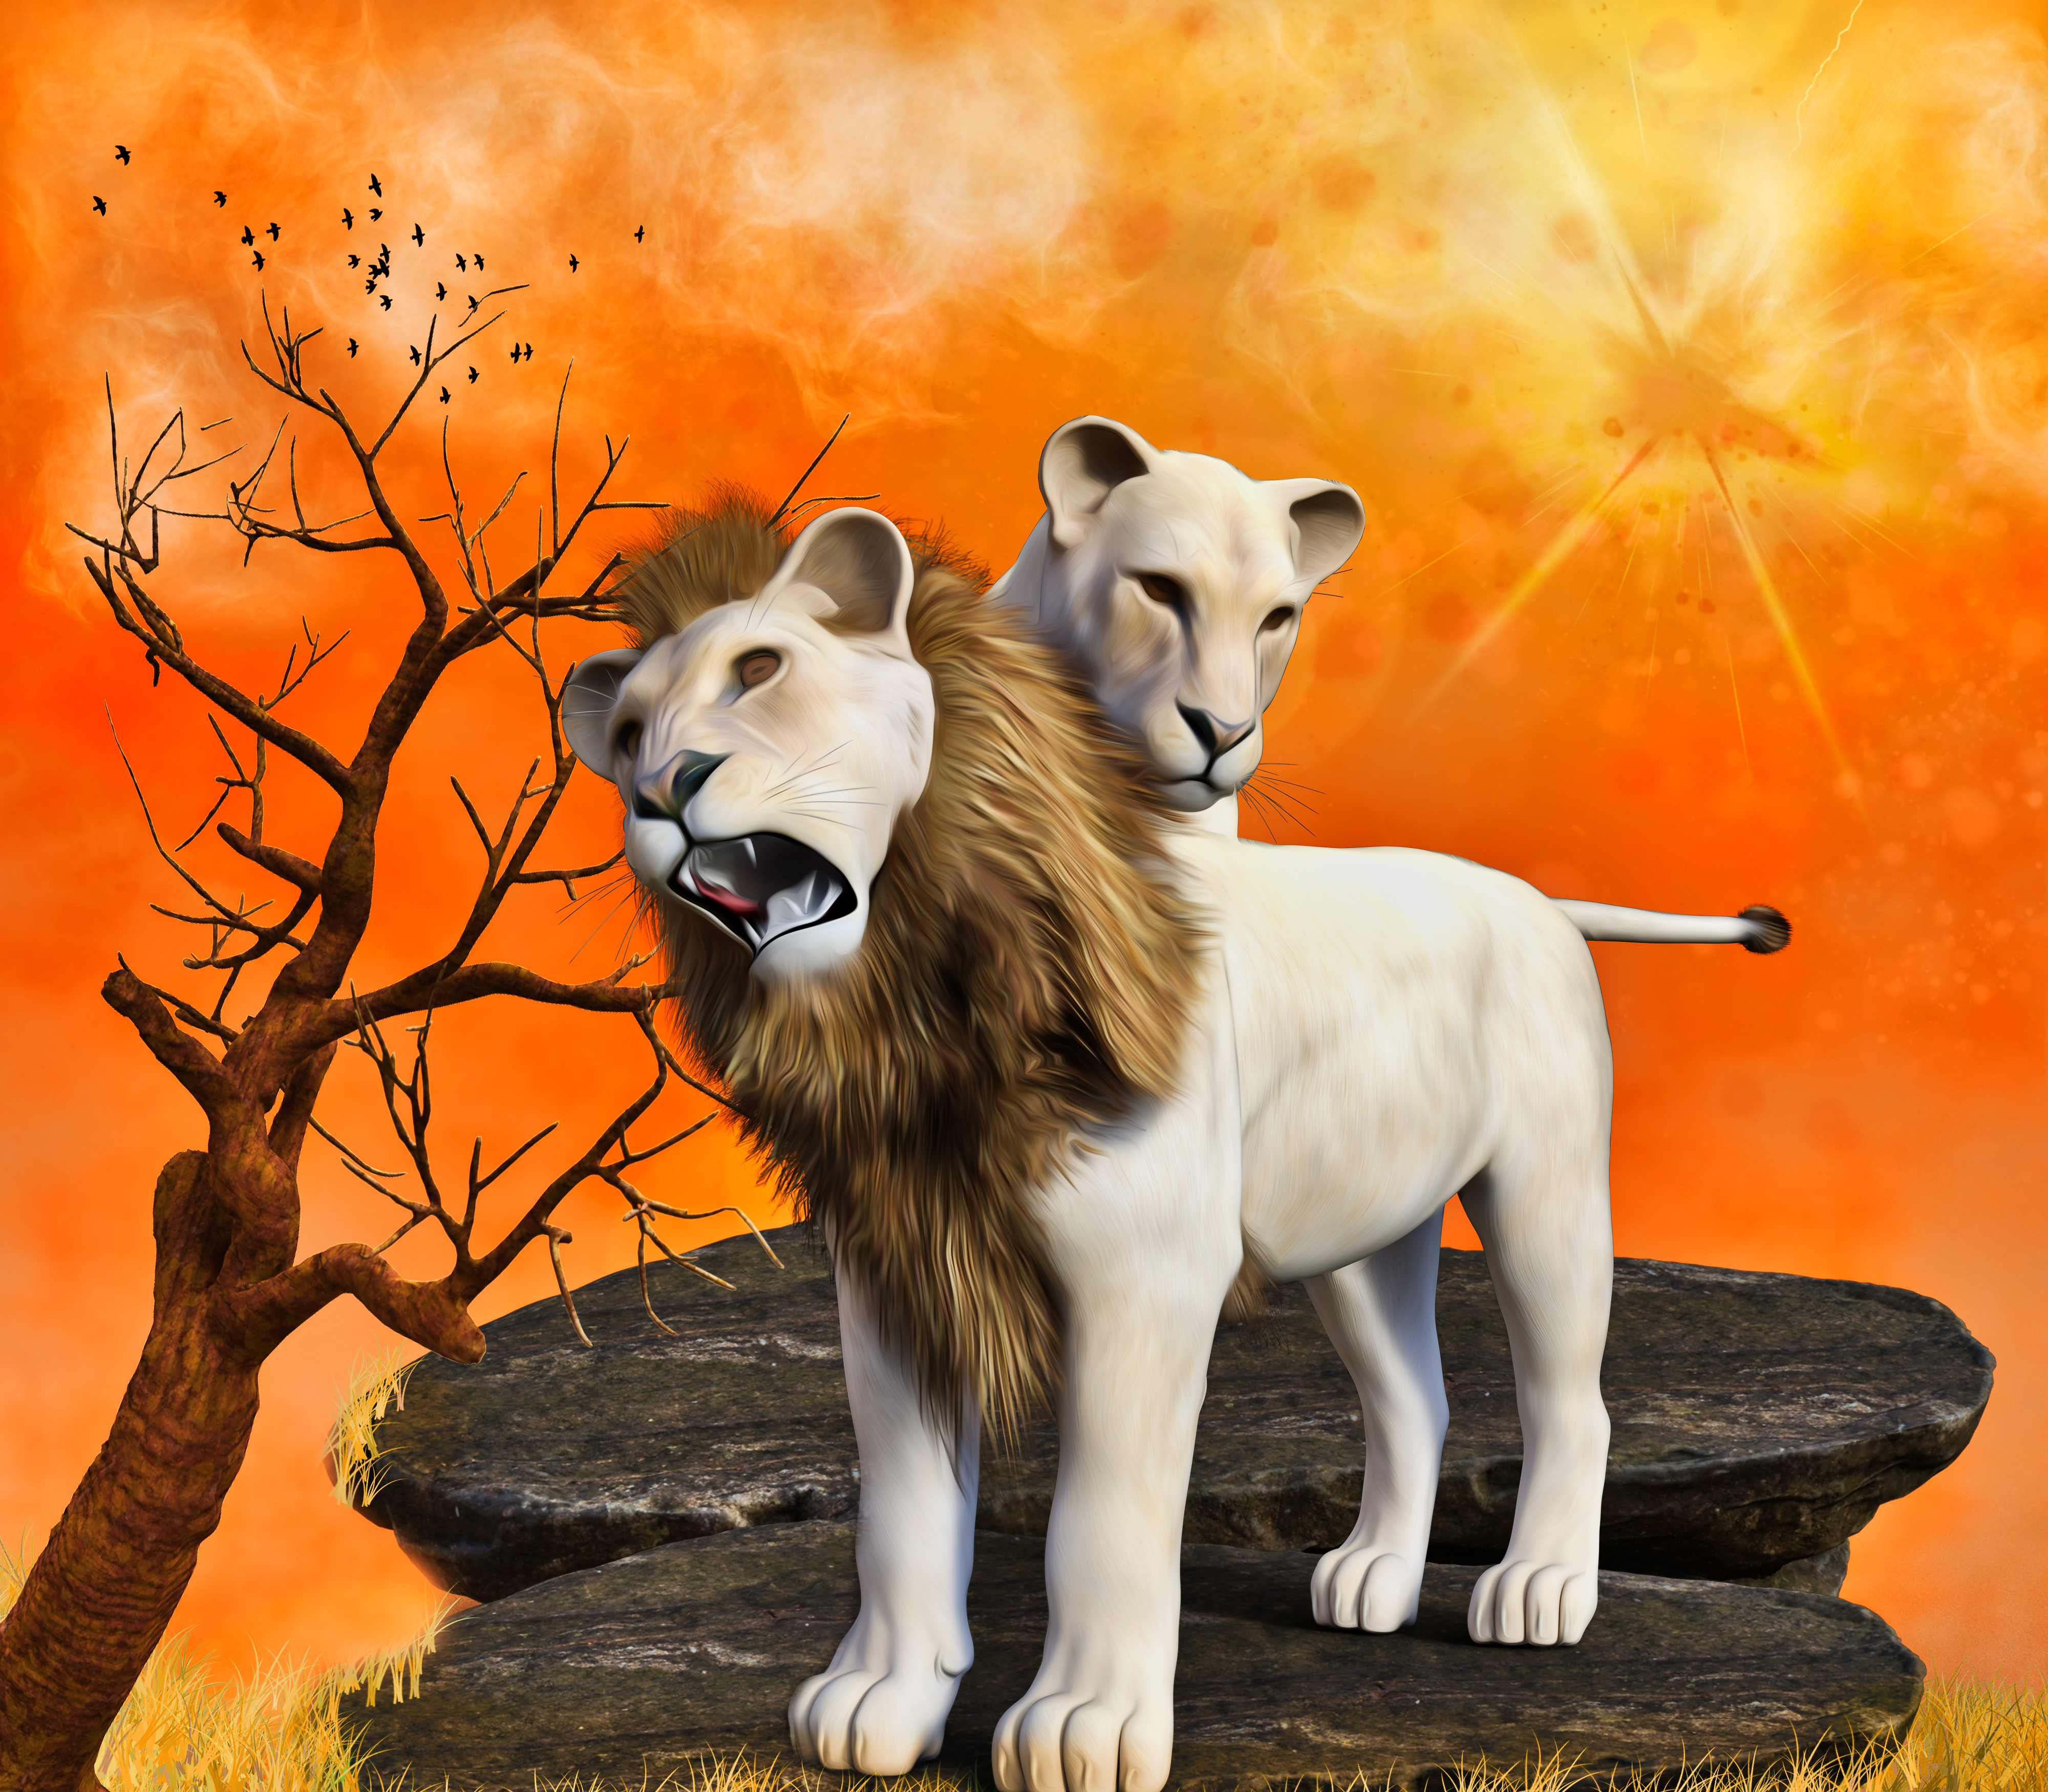
lion, lioness, animal world, predator, africa, animal, nature, cat, carnivores, big cat, female, wild, large, wilderness, portrait, wildlife, mammal, fauna, snout, carnivoran, computer wallpaper